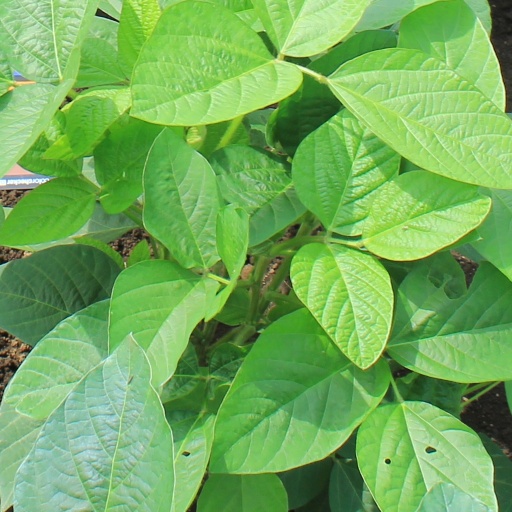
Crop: soybean